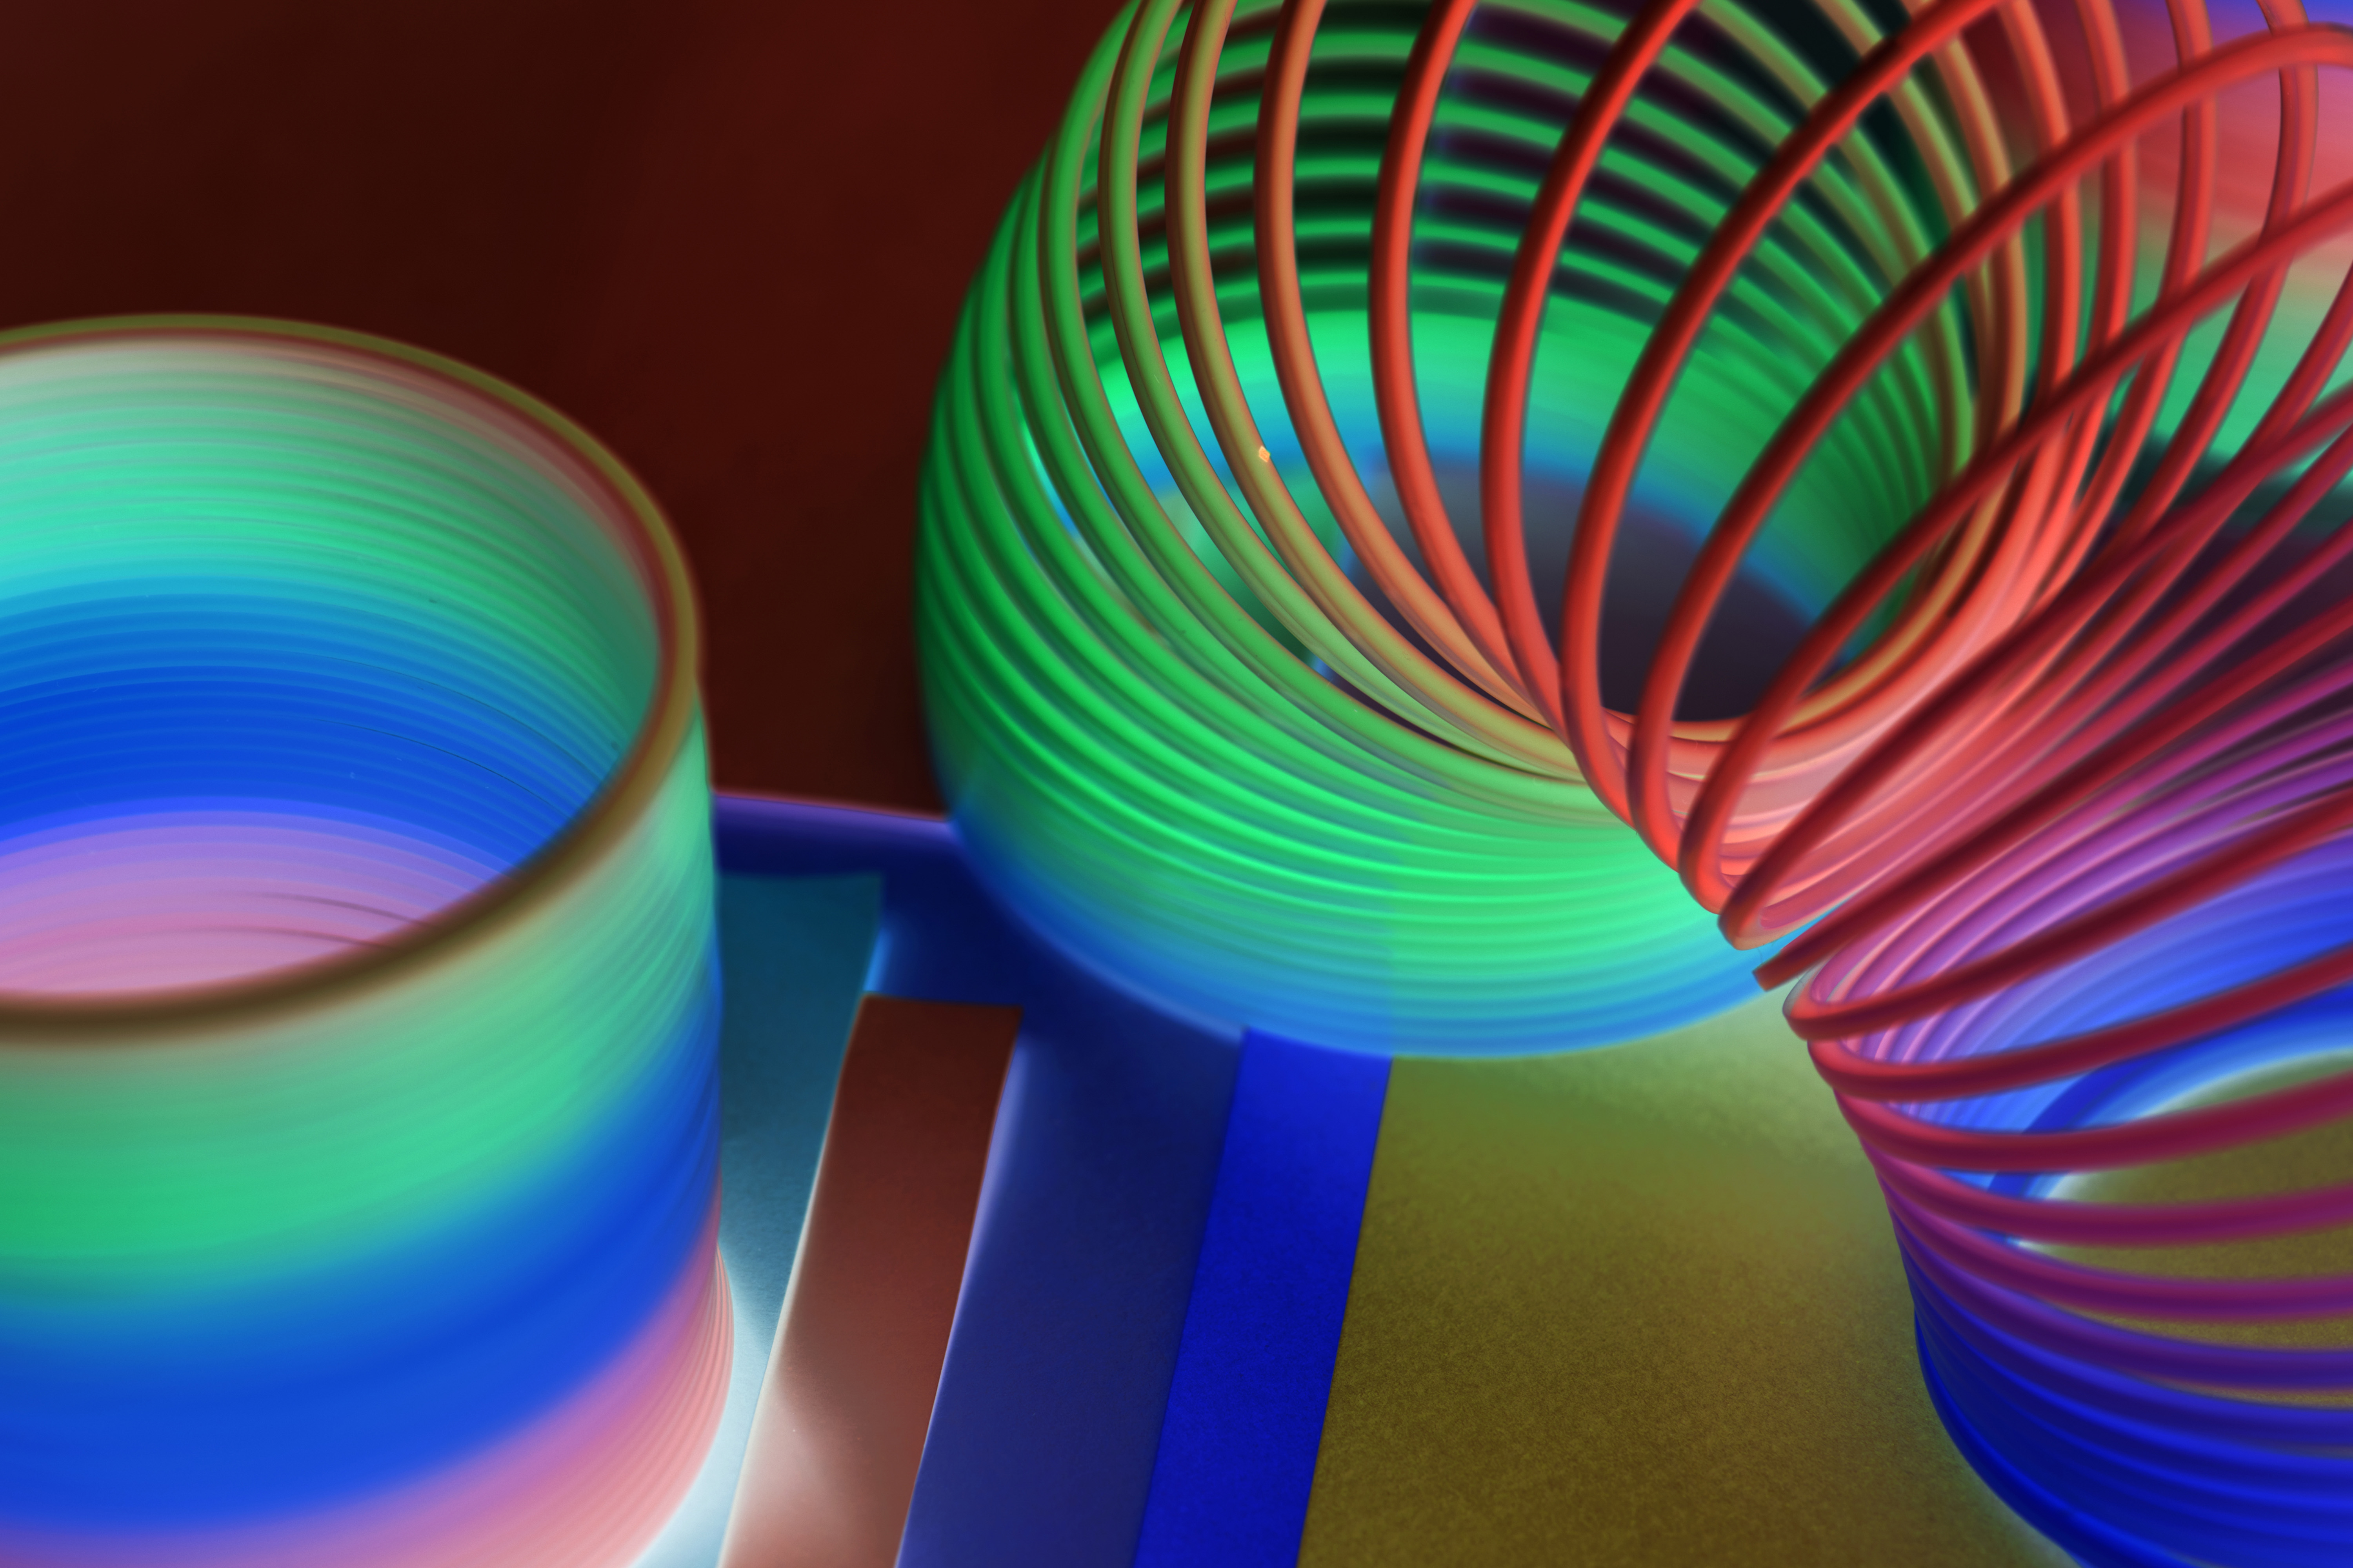
abstract, amusement, background, bright, cc0, childhood, closeup, coil, colored, colorful, creative common 0, creative commons 0, enjoyment, entertainment, equipment, flexibility, flexible, fun, game, inversion, invert, inverted, kids, leisure, macro, memories, metal, motion, negative, negative effect, negative filter, object, pattern, plastic, play, rainbow, recreation, ring, spectrum, spiral, spring, spring toy, stretch, throwback, toy, vibrant, wallpaper, wire, light, close up, line, circle, computer wallpaper, symmetry, macro photography